Carlos Balá

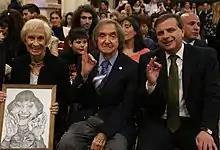
Balá being honored by the Chamber of Deputies of Argentina in 2017. His wife (at the left) is holding a caricature of him

In the years before cable television, he had a weekly program that was successful in children's entertainment along with "El Capitán Piluso" (played by Alberto Olmedo) and "El circo de Marrone" starred by José Marrone.